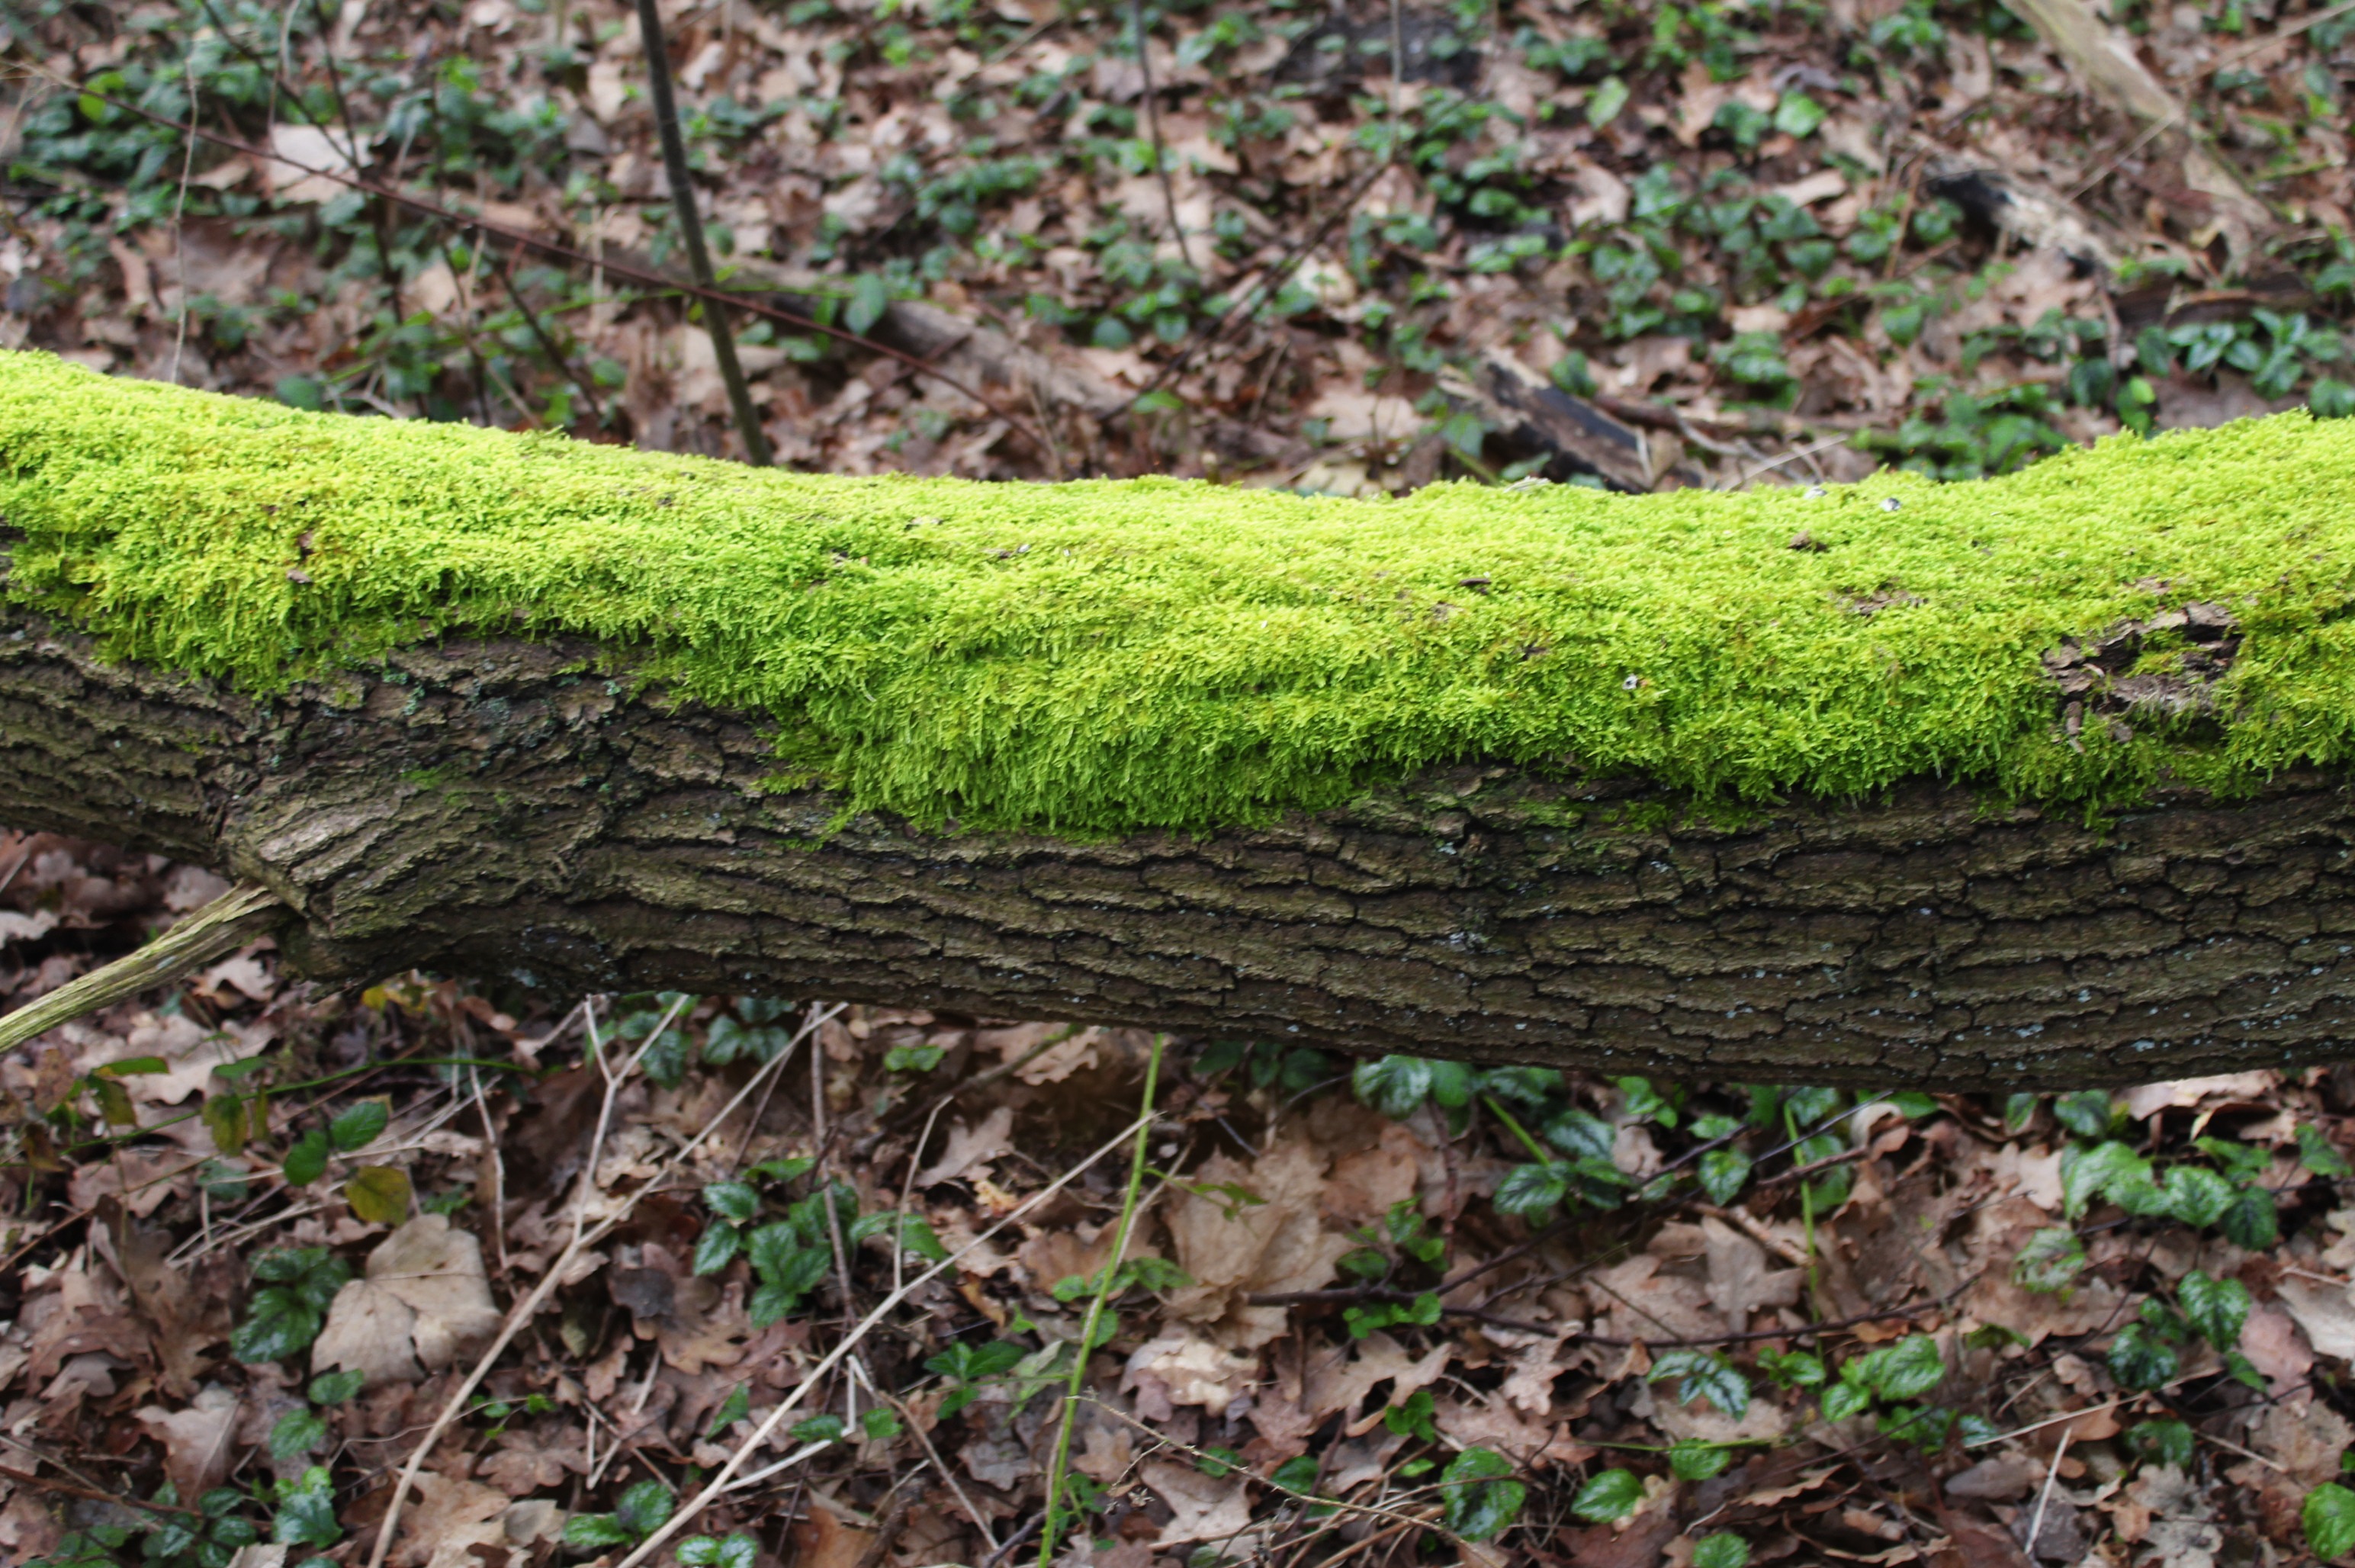
tree, nature, forest, grass, branch, plant, leaf, flower, trunk, moss, green, soil, botany, flora, shrub, deciduous, woodland, ecosystem, plant stem, woody plant, land plant